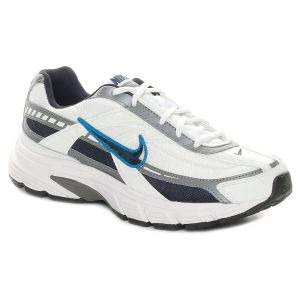
Nike Scarpa da Running Uomo  Initiator Bianco Grigio
Prezzo: 80,00 €